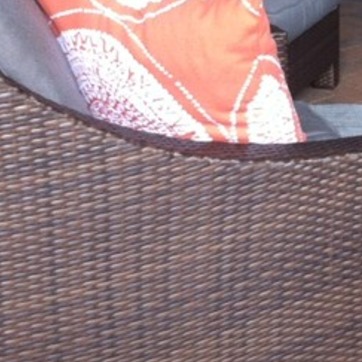
Material: other